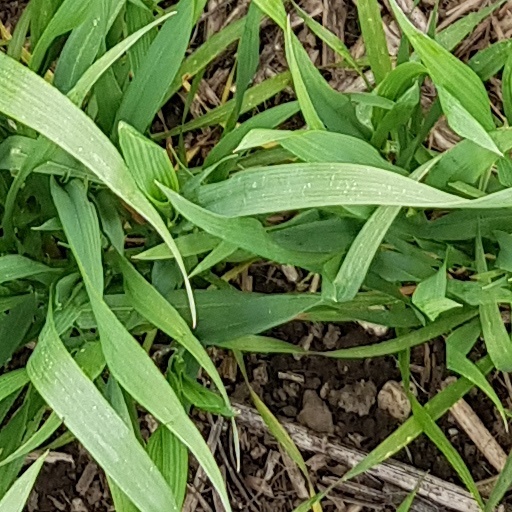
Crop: wheat